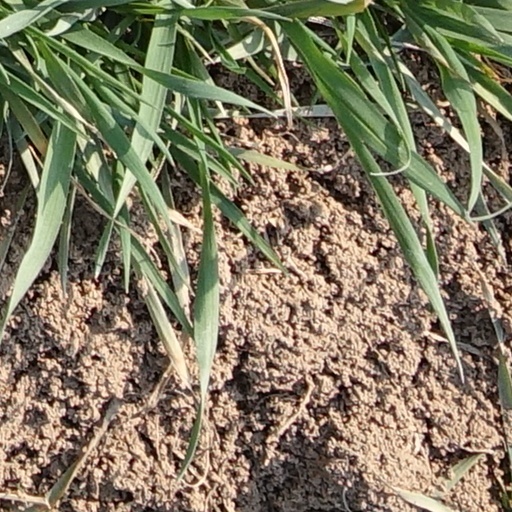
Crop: wheat